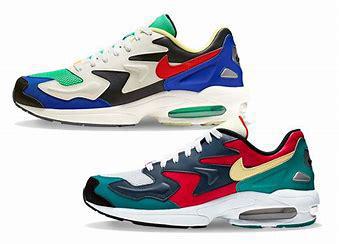
Brand: Nike
Model: Air MAX2 Light